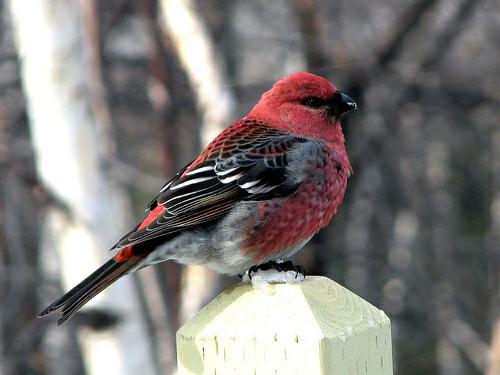
A photo of a pine grosbeak